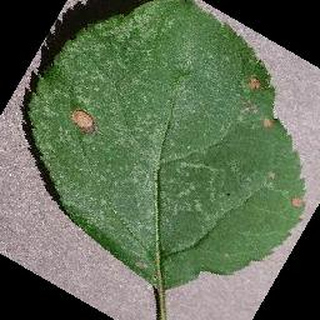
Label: apple_black_rot